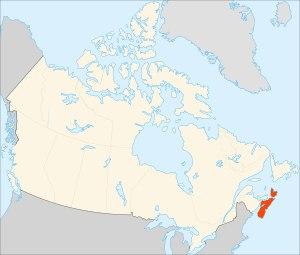
Cet article contient une liste des universités du Canada.